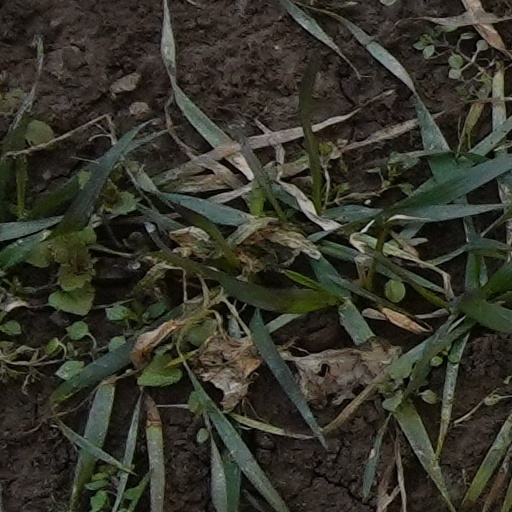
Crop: wheat